Konica Minolta AF Zoom DT 18-70mm f/3.5-5.6 (D)

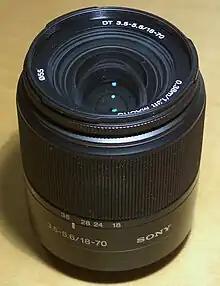
Sony α DT 18-70mm 3.5-5.6 lens

Originally produced as Konica Minolta AF Zoom DT 18-70mm 3.5-5.6 (D) by Konica Minolta, and later produced by Sony, the Sony α DT 18-70mm 3.5-5.6 (SAL-1870), is a photographic lens compatible with cameras using the Minolta A-mount and Sony A-mount lens mounts. The DT designation means this lens is designed to be used with a camera with an APS-C size sensor. When the 1.5× crop factor is considered, the lens has an effective equivalent 27–105mm focal length.